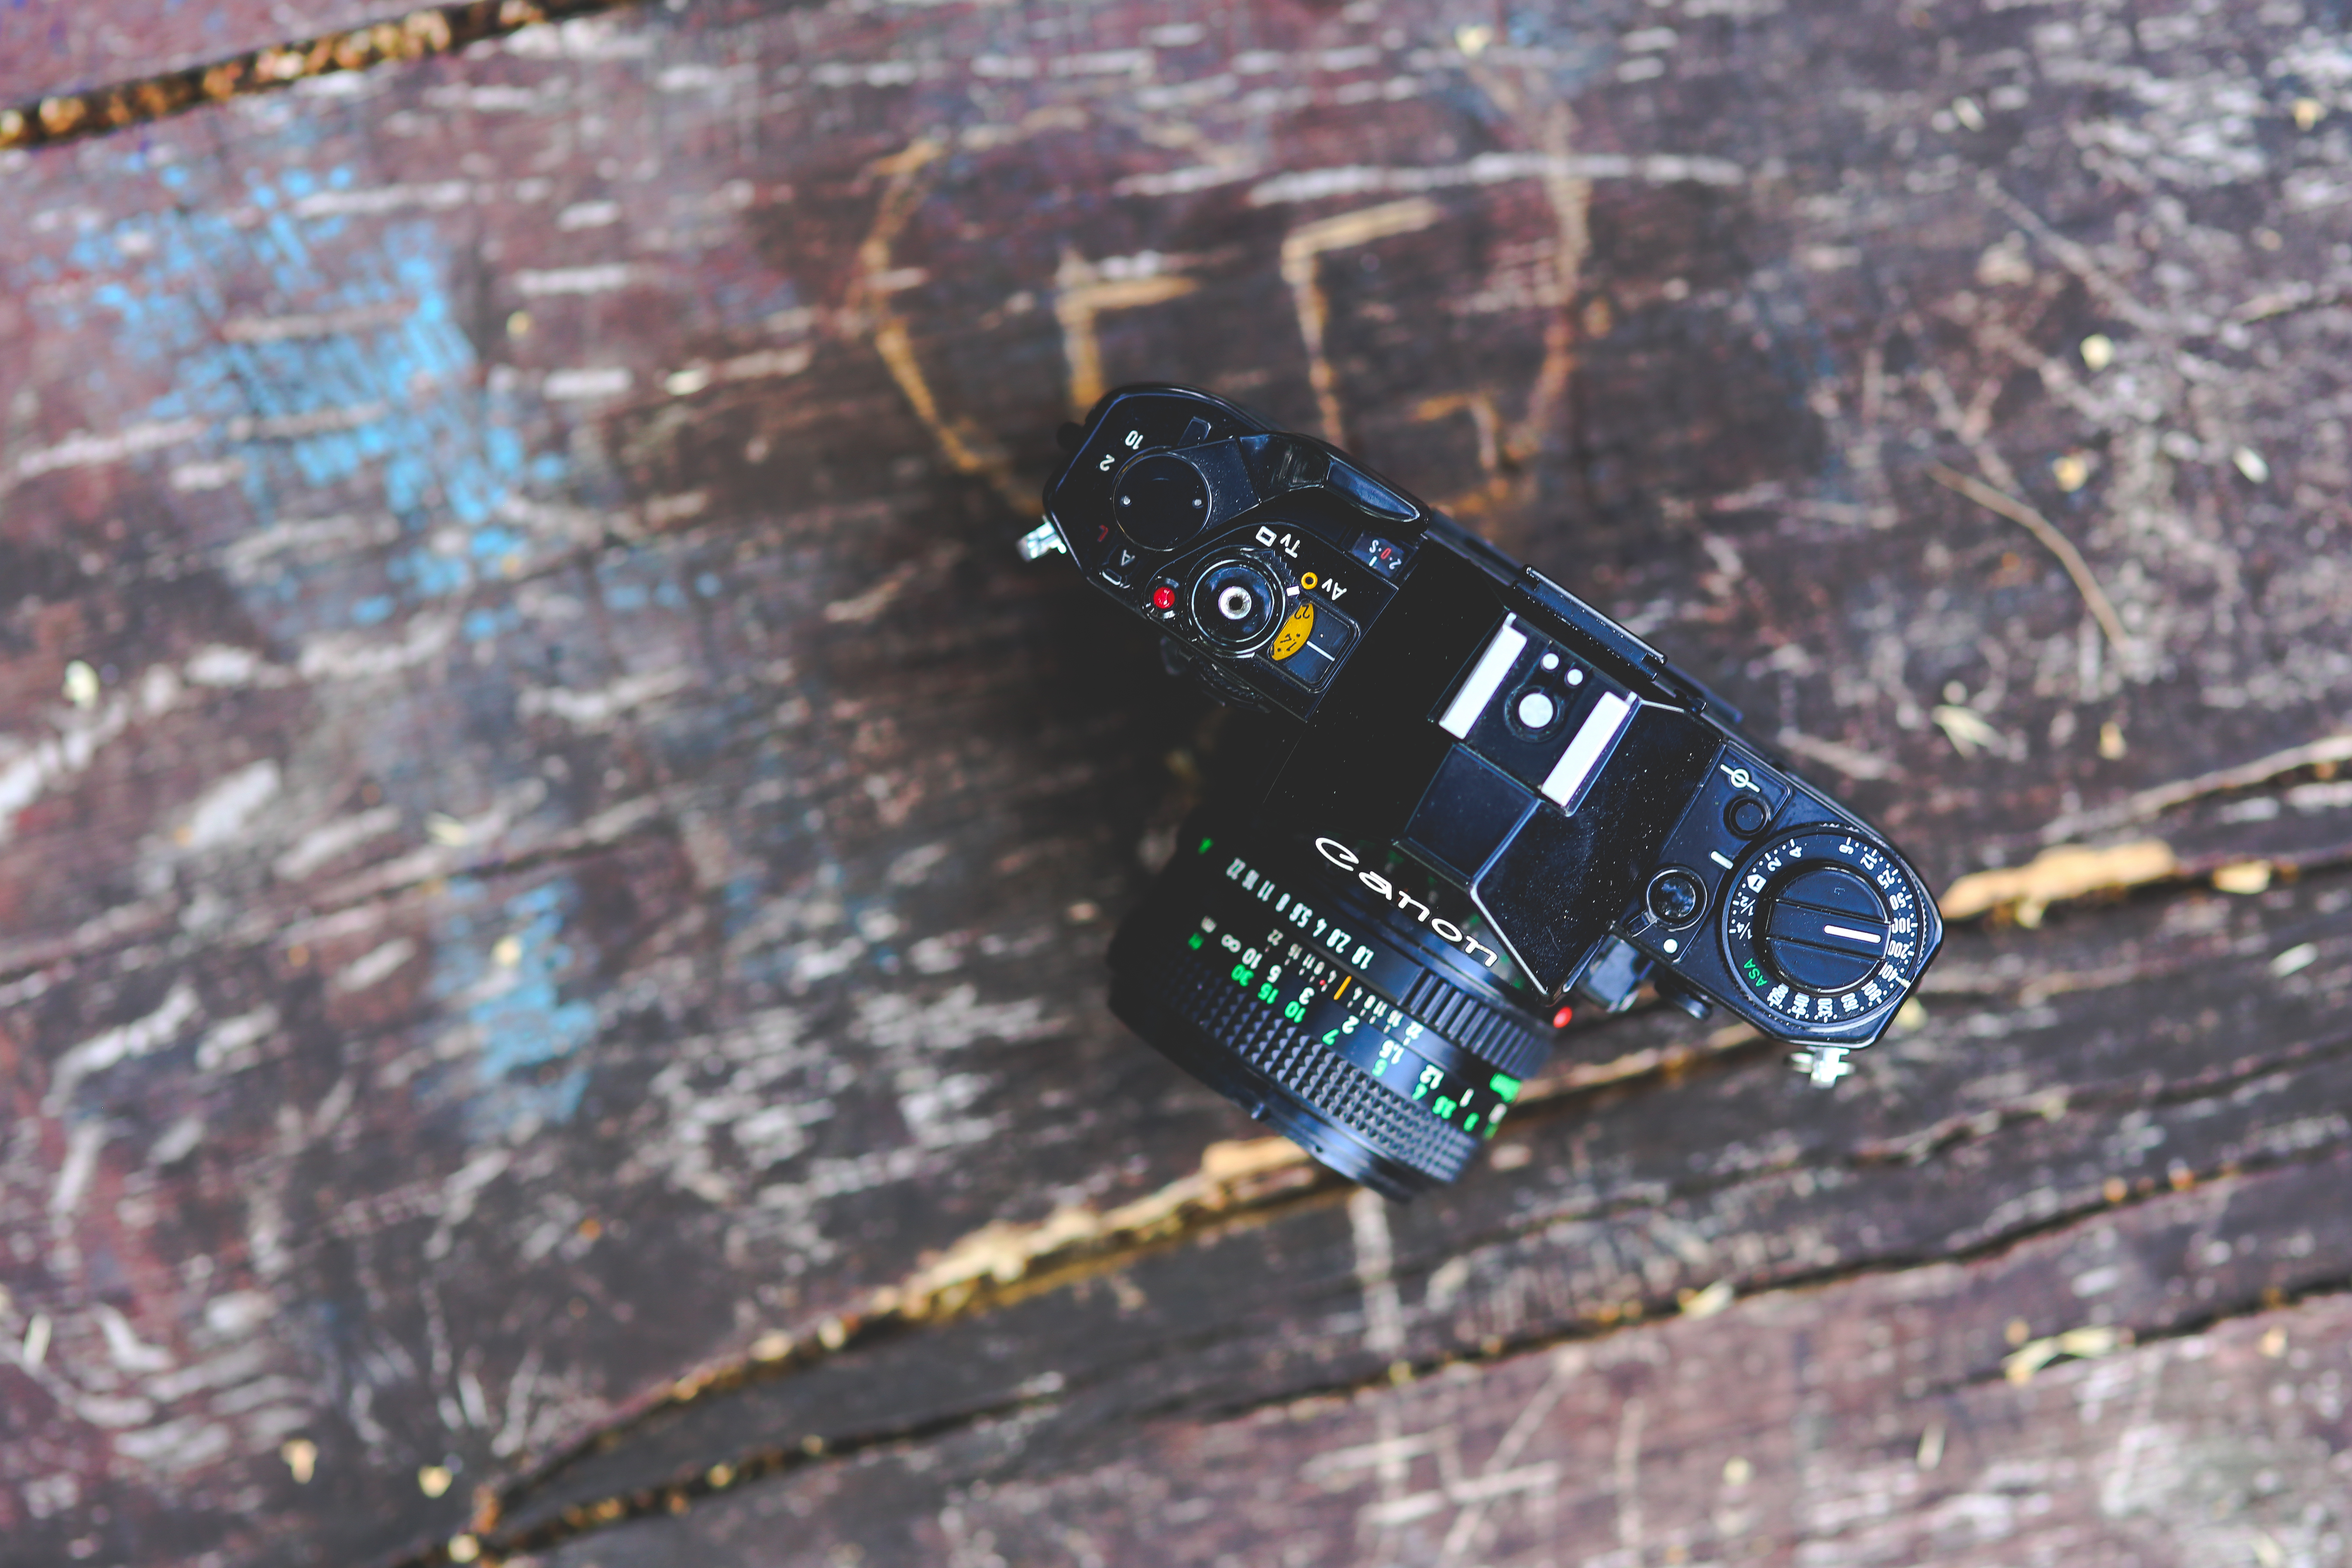
camera, photography, vintage, slr, dslr, canon, blue, personal computer hardware